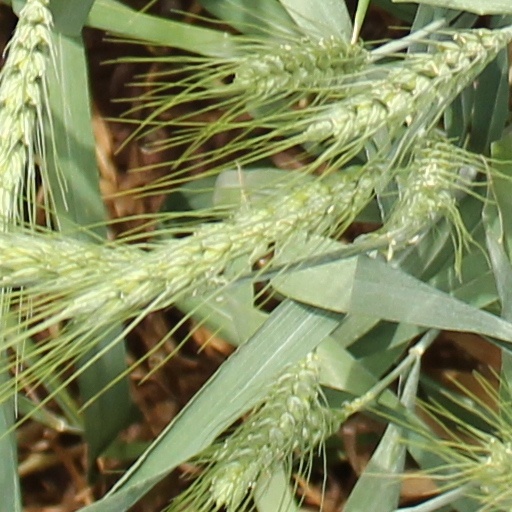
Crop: wheat